George Barco

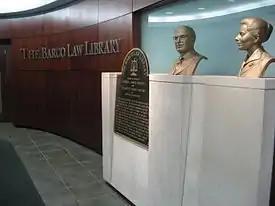
Busts of George and Yolanda Barco in the hall of the Barco Law Building

From the early 1950s George and Yolanda Barco, who had also become a lawyer and worked closely with her father,